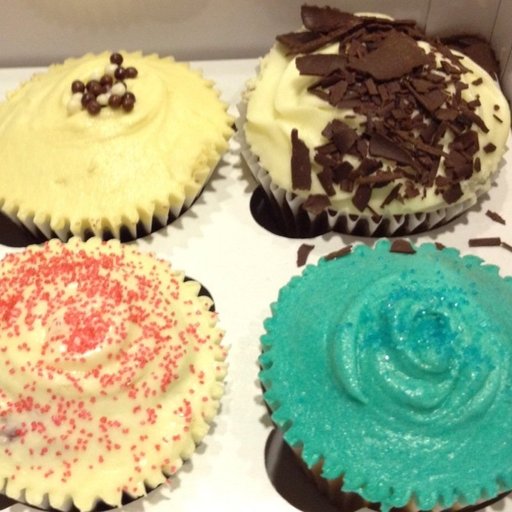
Label: cup_cakes